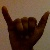
The image shows a hand gesture representing the letter 'Y' in Indian Sign Language.